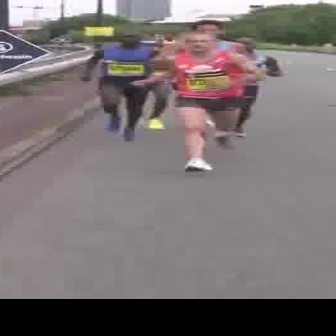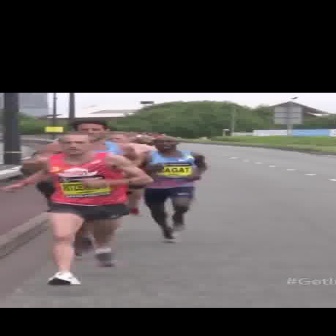
  Please identify the target specified by the bounding box [128,32,268,171] in the first image and locate it in the second image. Return the coordinates in [x_min,y_min,x_max,y_max] format.
Answer: [0,132,153,285]